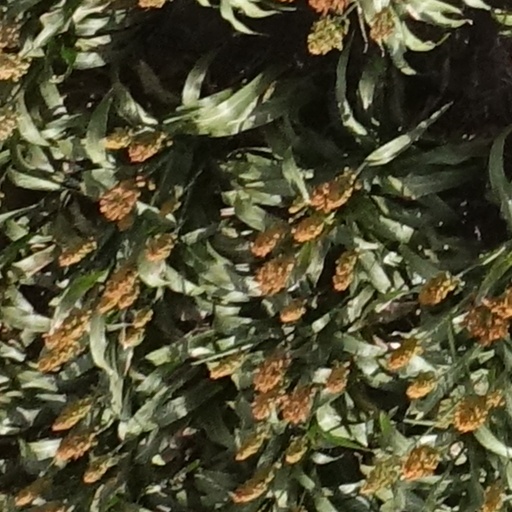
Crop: sorghum